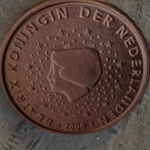
Coin value: 1cent
Country: nl
Edition: 2000